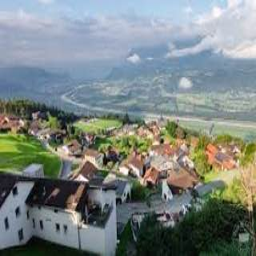
Triesenberg